AI Safety Summit

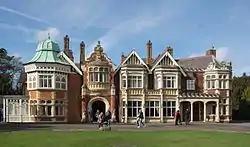
Bletchley Park Mansion, the place that held the summit

The AI Safety Summit was an international conference discussing the safety and regulation of artificial intelligence. It was held at Bletchley Park, Milton Keynes, United Kingdom, on 1–2 November 2023. It was the first ever global summit on artificial intelligence, and is planned to become a recurring event.